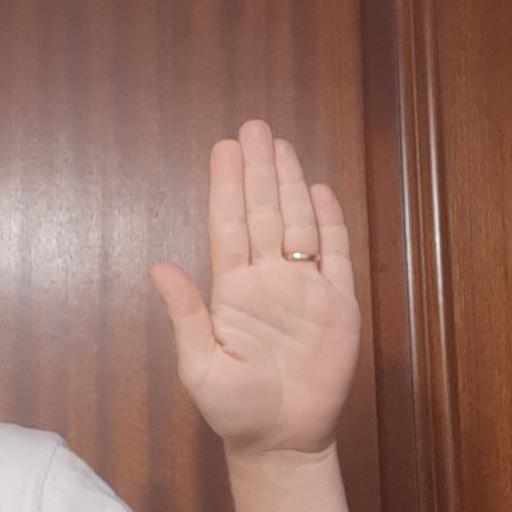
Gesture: stop